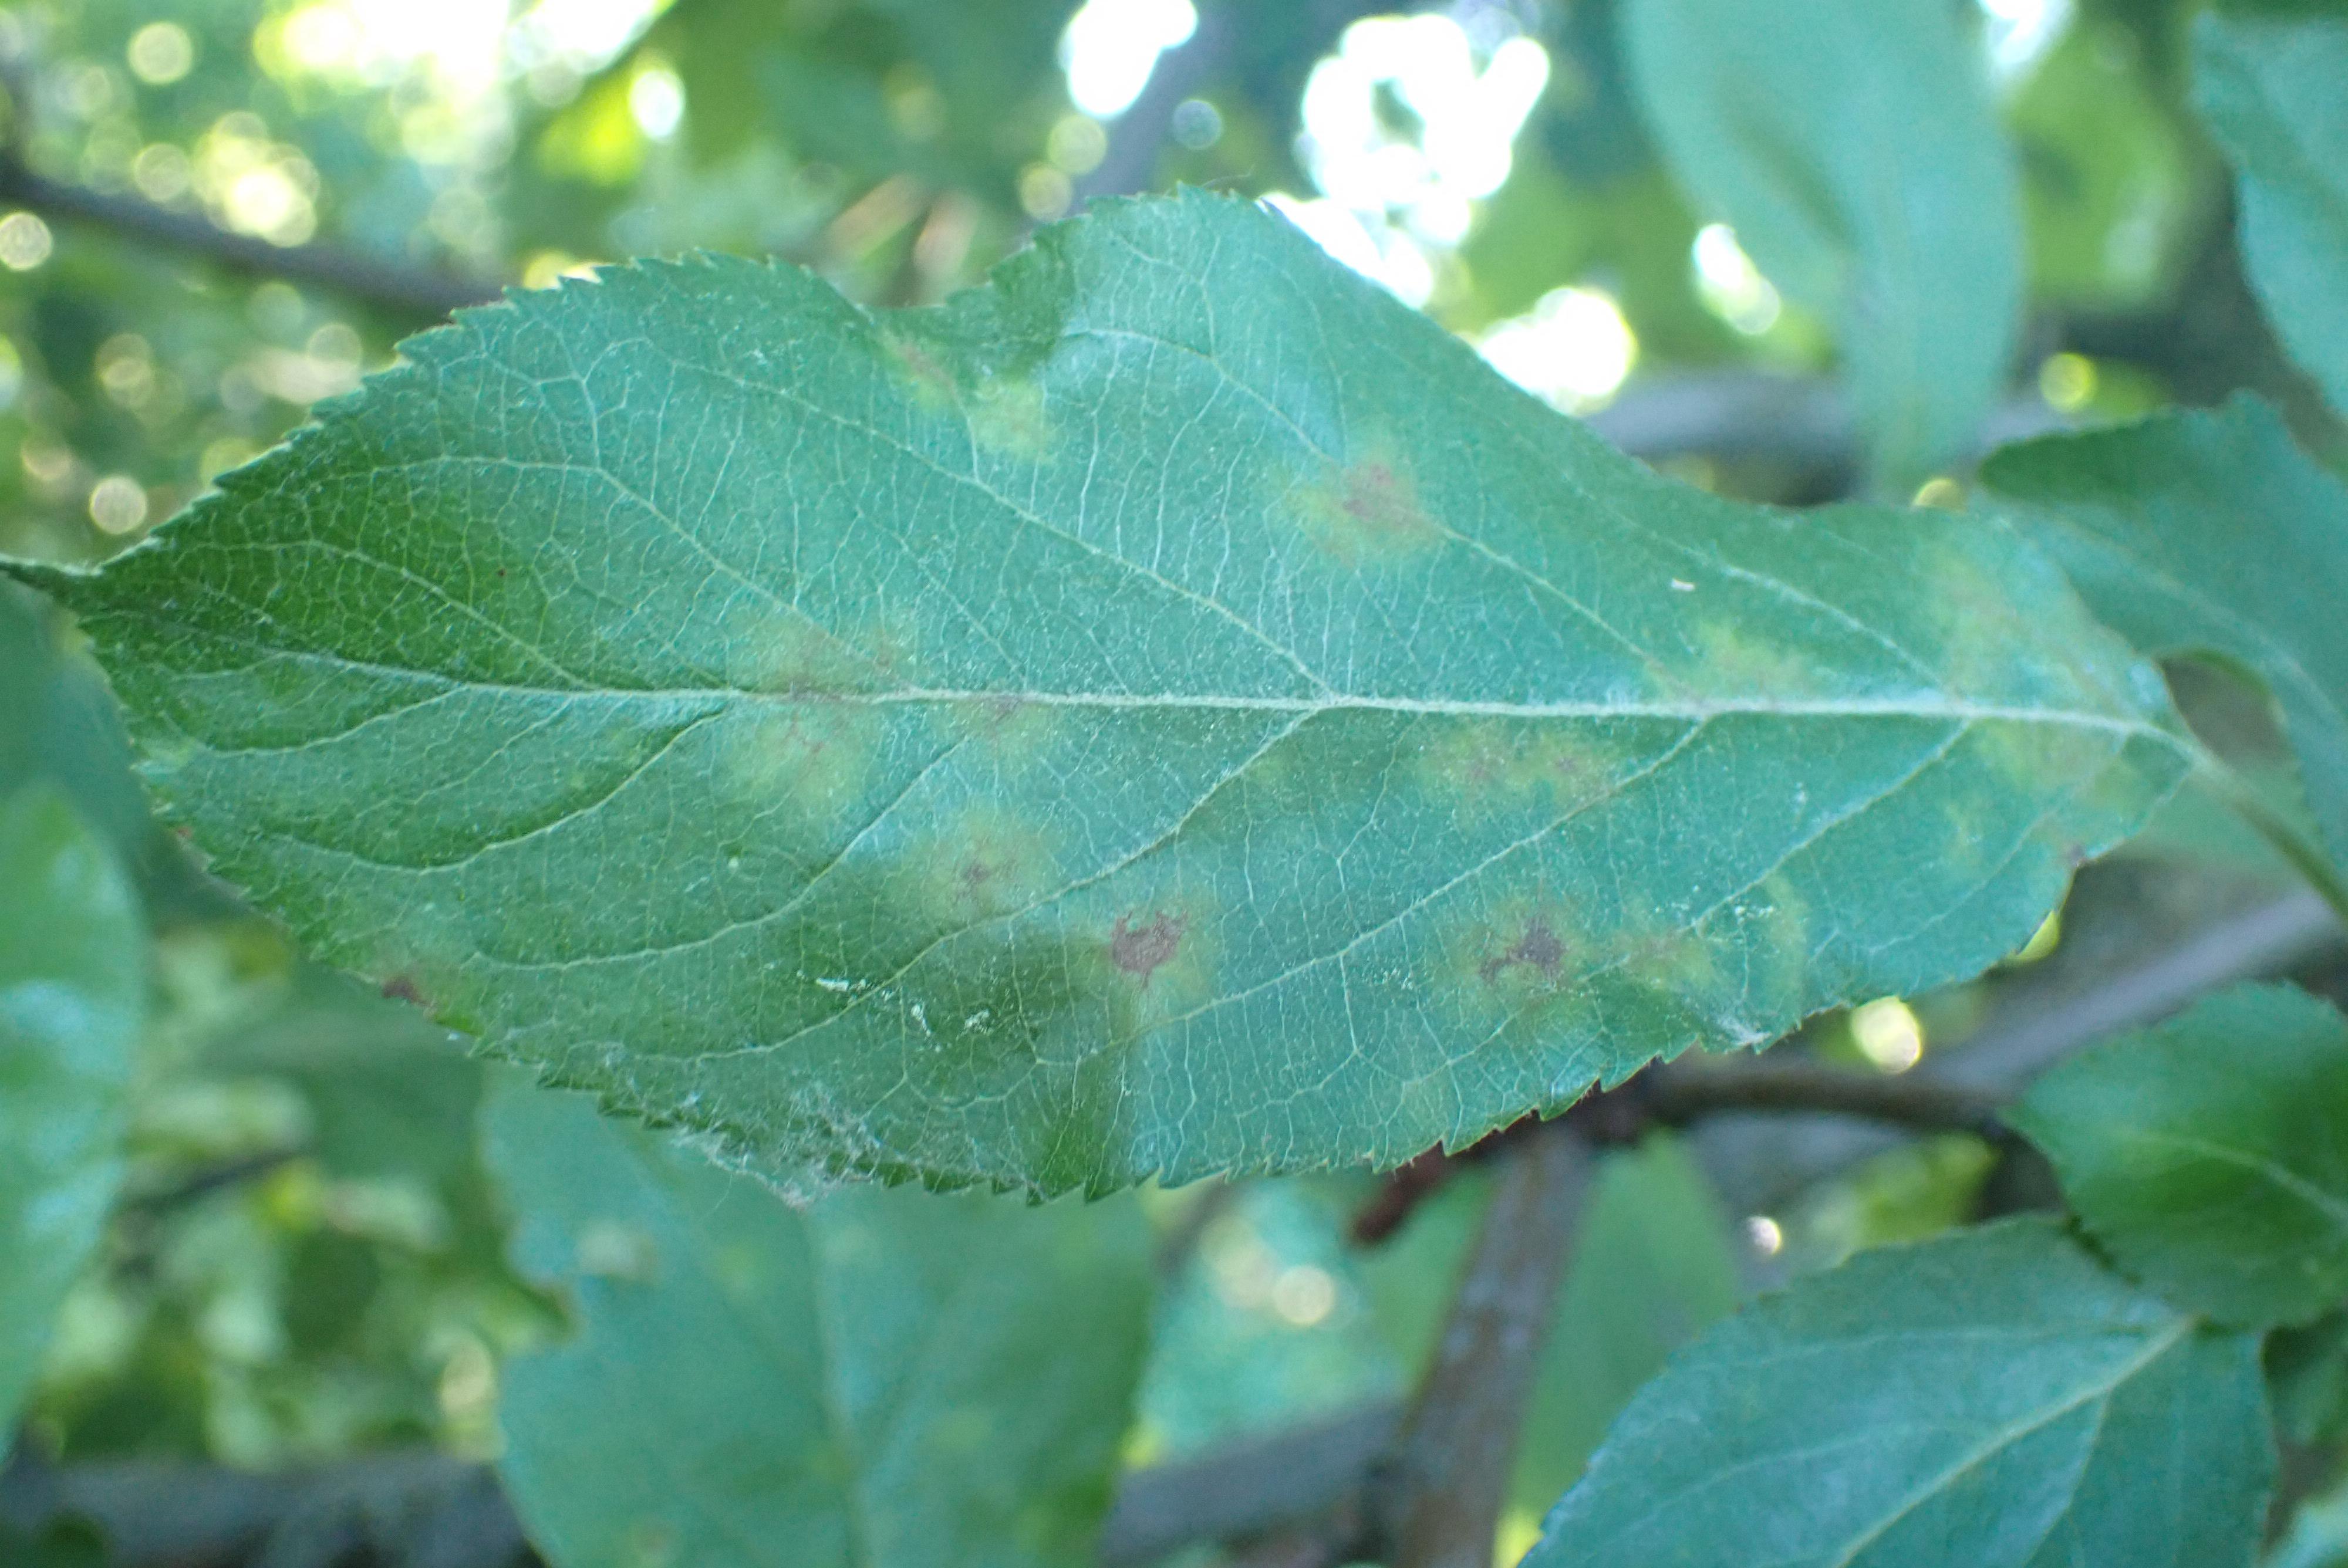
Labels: scab